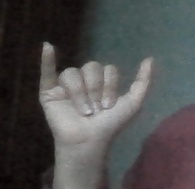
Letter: ya